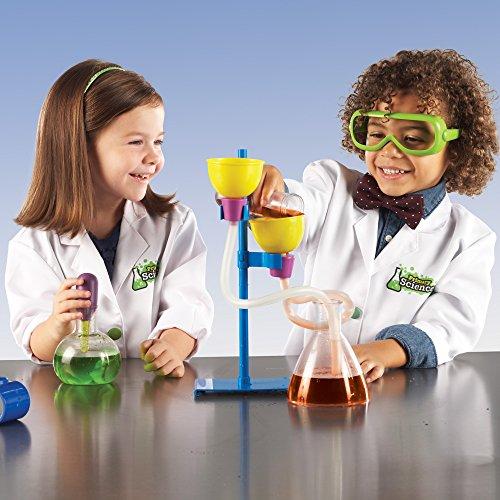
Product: Learning Resources Primary Science Deluxe Lab Set, Science Kit, 45 Piece Set, Ages 3+
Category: Toys & Games | Learning & Education
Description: Deluxe Lab Set Includes: 2 test tubes with stand, dropper, 2 funnels, safety glasses, adjustable stand, 2 connector tubes, 3 stoppers, sensory tube with 2 lids, ViewScope with case, and 20 activity cards.
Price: $12.91
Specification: ProductDimensions:17.5x10.2x5.6inches|ItemWeight:3.81pounds|ShippingWeight:3.9pounds(Viewshippingratesandpolicies)|DomesticShipping:ItemcanbeshippedwithinU.S.|InternationalShipping:ThisitemcanbeshippedtoselectcountriesoutsideoftheU.S.LearnMore|ASIN:B01N4IF1YU|Itemmodelnumber:LER0826|Manufacturerrecommendedage:36months-10years